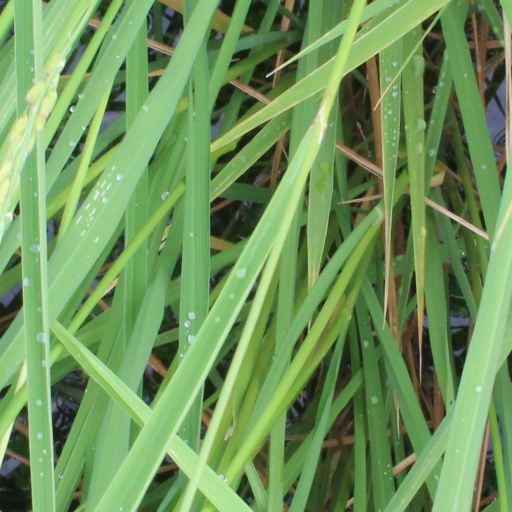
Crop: rice